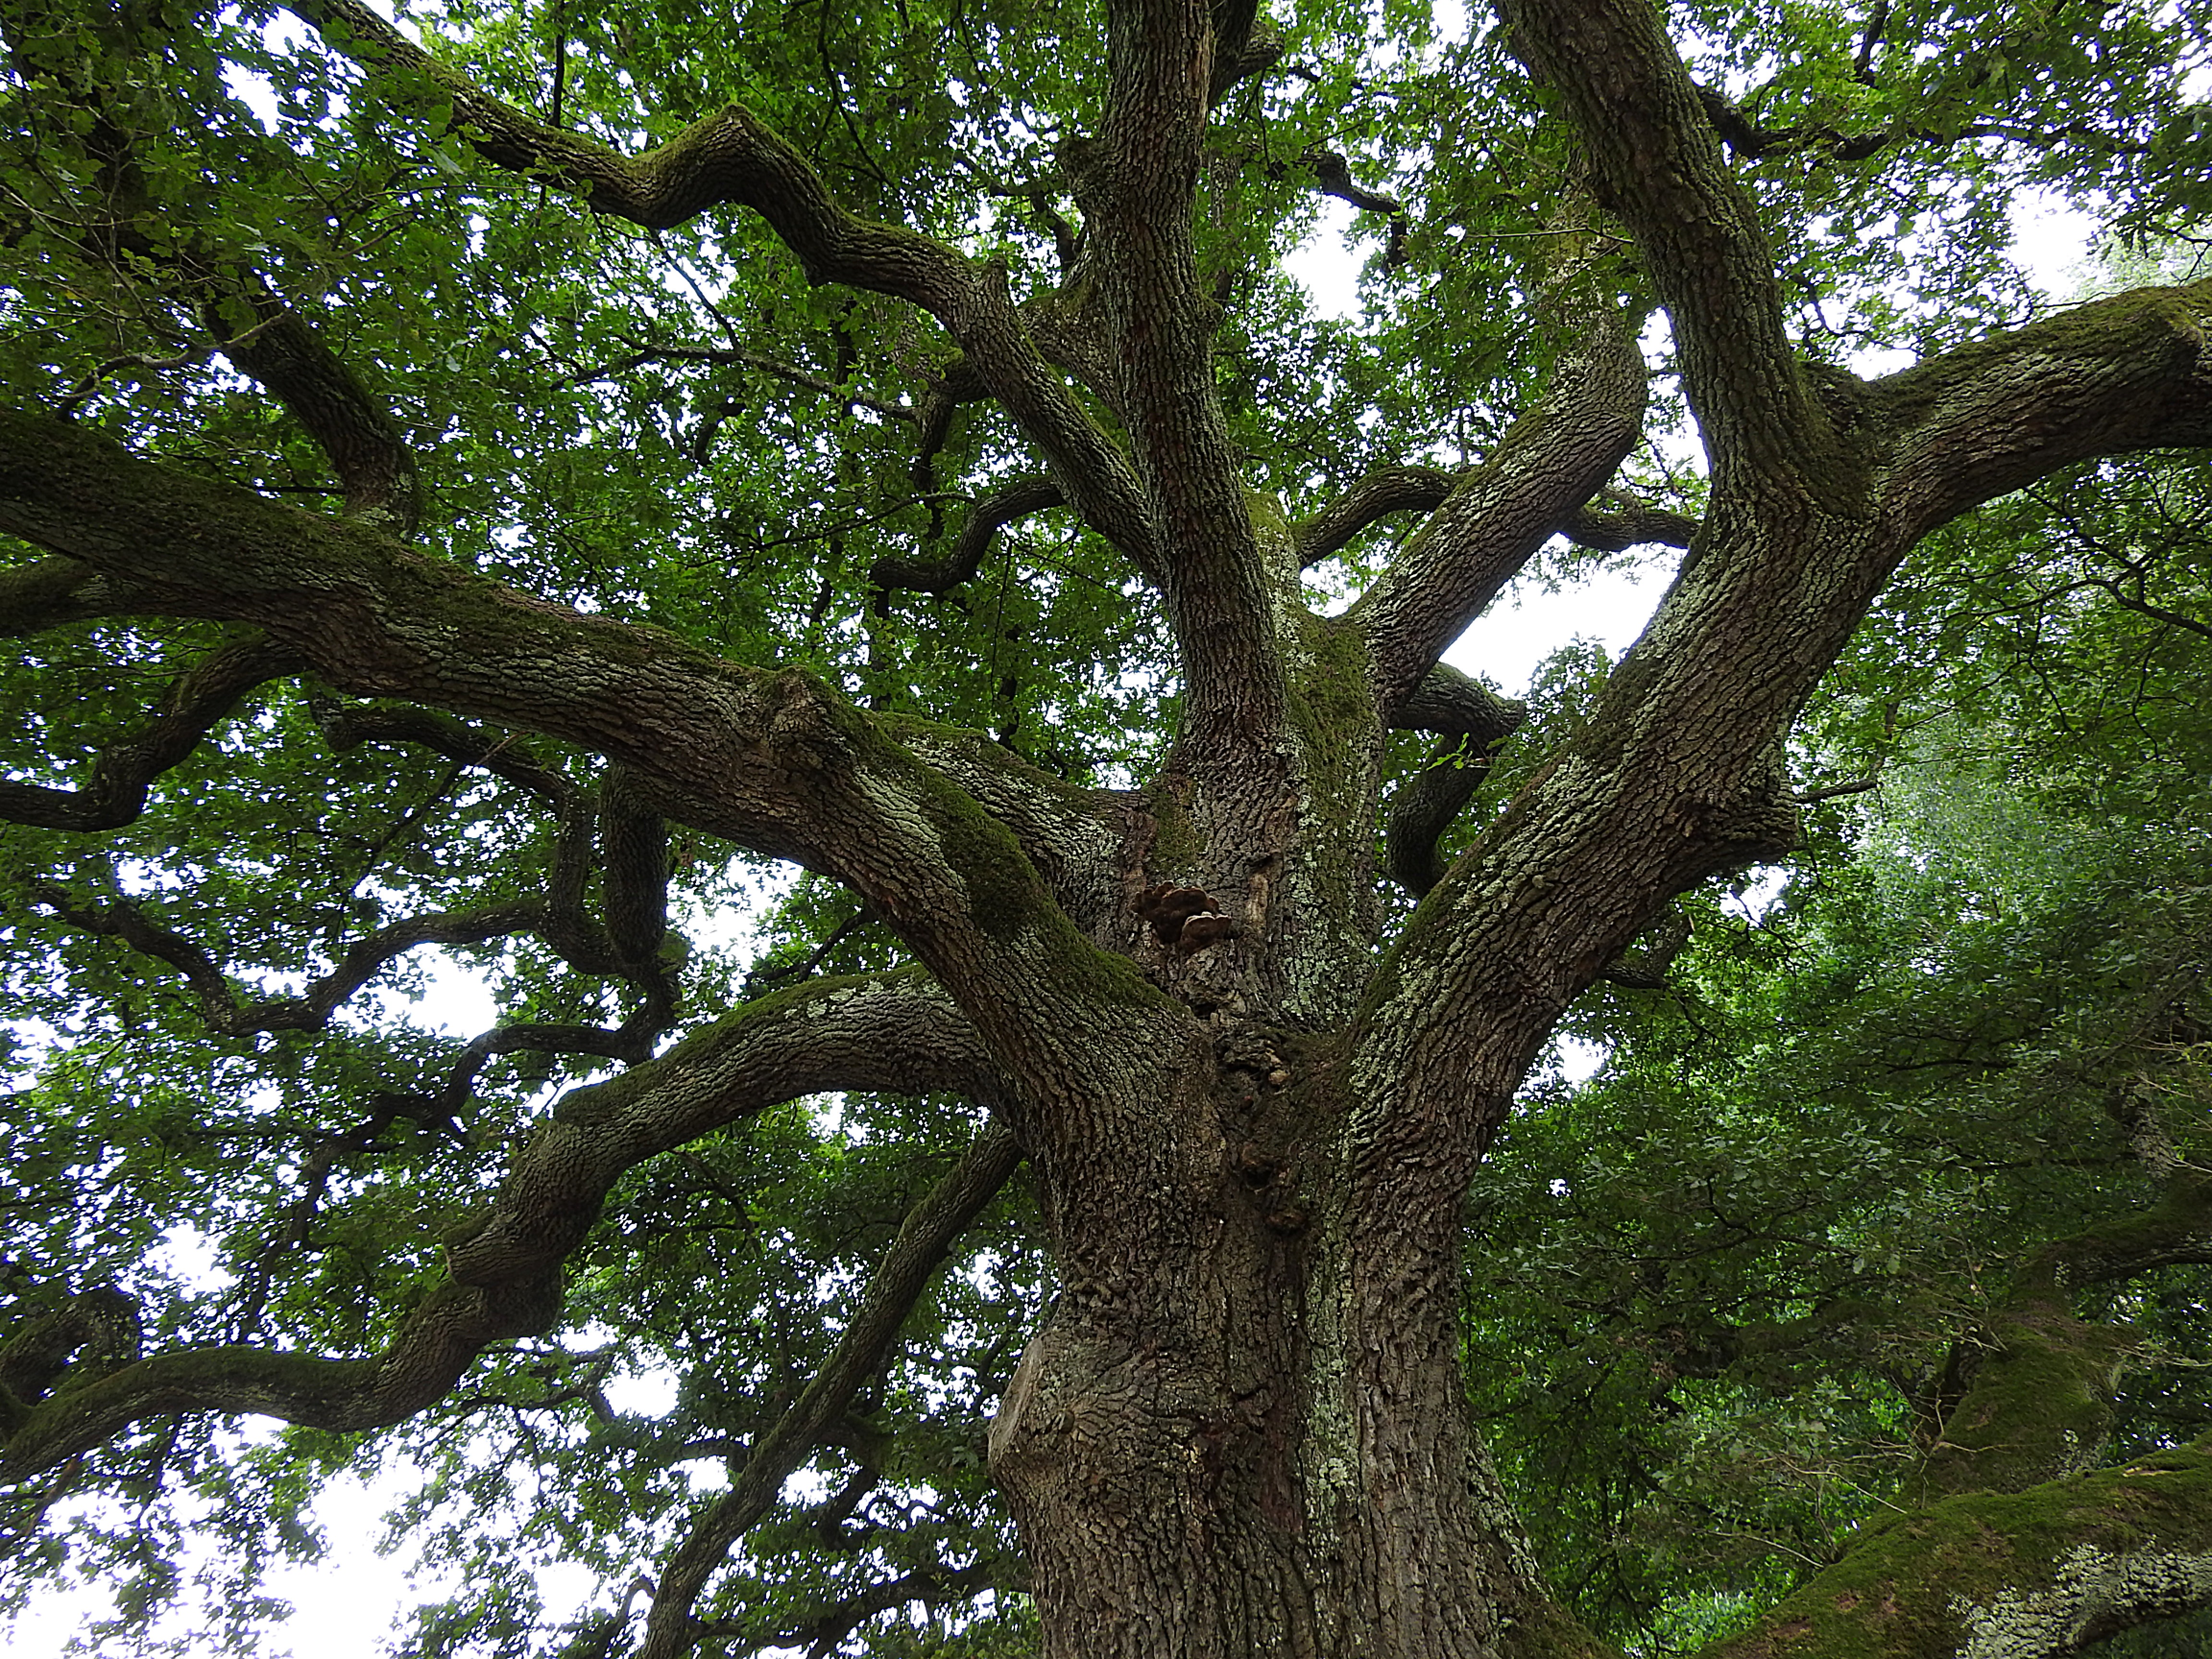
tree, forest, branch, plant, flower, trunk, botany, flora, aesthetic, deciduous, oak, grove, woodland, ecosystem, flowering plant, old oak, woody plant, land plant, plane tree family